HMS Devastation (1804)

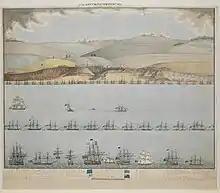
"Devastation" at the attack on Boulogne October 1804

As part of Britain's measures against Napoleon's planned invasion of the United Kingdom "Devastation" was part of a large squadron, comprising eleven ships, ten brigs, three bomb-vessels, an armed lugger, and a cutter, which on 24 and 25 April 1805, captured eight unarmed schuyts and an unarmed transport ship at Boulogne.